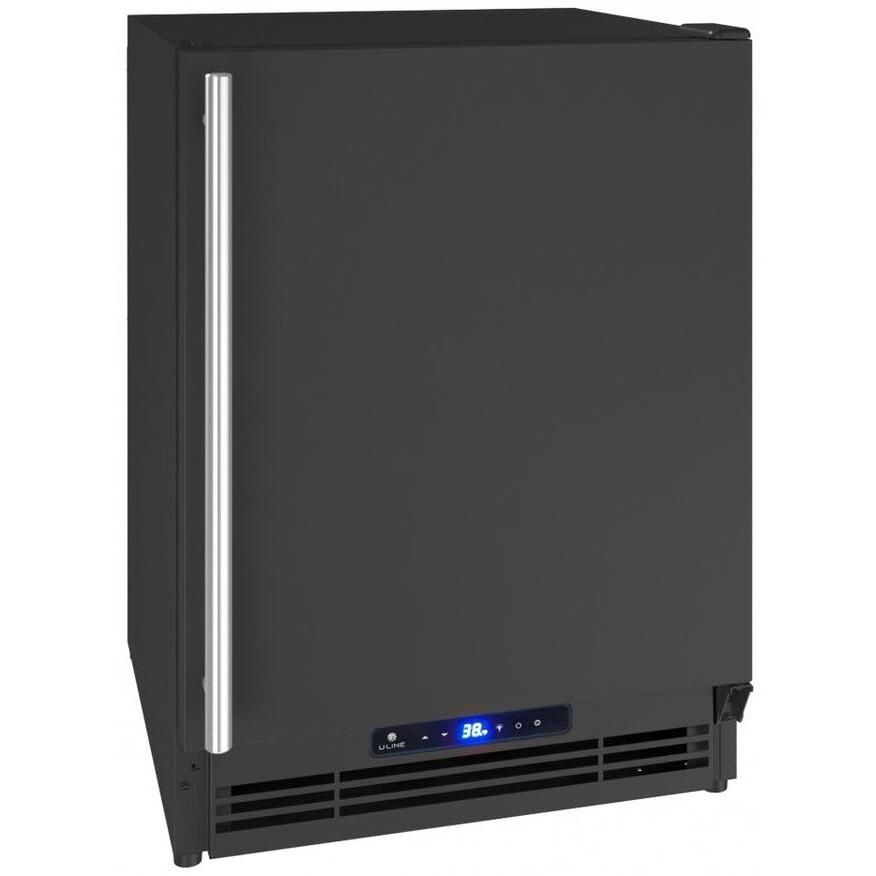
U-Line 21-inch, 2.1 cu.ft. Freestanding Compact Refrigerator with Ice Machine UARI121-BS01A
U-Line compact refrigerator features digital touchpad controls, interior ice maker, 2 glass shelves and a total capacity of 2.1 cu.ft.
Brand: U-Line
Category: Home & Garden > Kitchen & Dining > Kitchen Appliances > Refrigerators